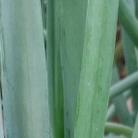
Crop: Onion
Condition: healthy-leaf